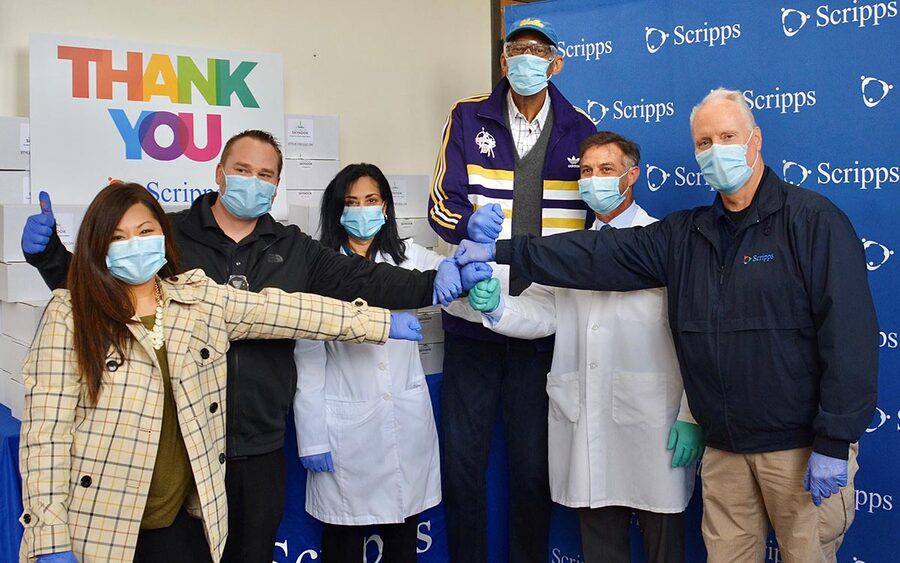
Objects detected:
Mask
Mask
Mask
Mask
Mask
Mask
Gloves
Gloves
Gloves
Gloves
Gloves
Gloves
Gloves
Gloves
Gloves
Gloves